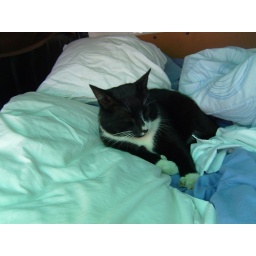
The cat in our bed made him self at home